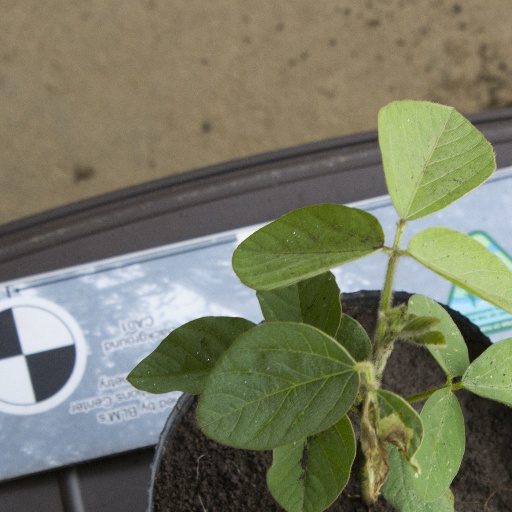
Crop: soybean